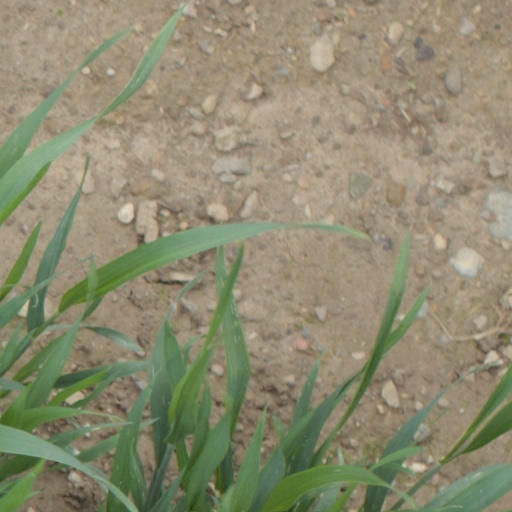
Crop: wheat